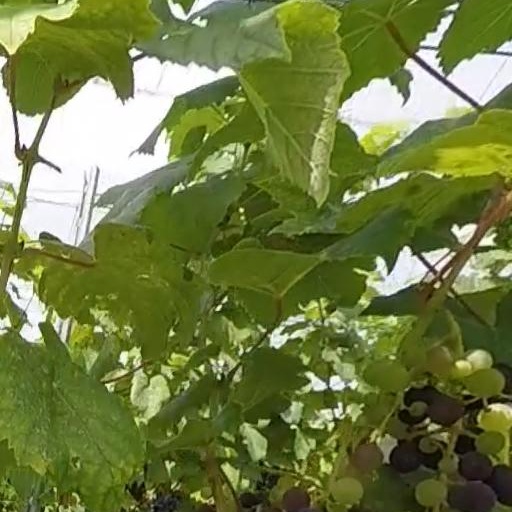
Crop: grape